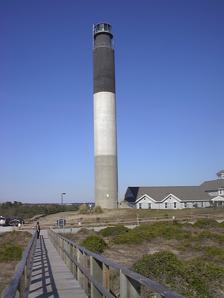
Building: Oak Island Light
Country: Unknown
Year built: 1958
Lighthouse in North Carolina, US Lighthouse Oak Island Light Oak Island Light Location Oak Island, Cape Fear River, North Carolina Coordinates 33°53′34″N 78°02′06″W / 33.8929°N 78.035°W / 33.8929; -78.035 Tower Constructed 1957/8 Foundation Concrete-filled steel pilings Construction Portland concrete Height 153 feet (47 m) Shape Cylindrical Markings Bottom third of tower gray, second third white, top third black Heritage National Register of Historic Places listed place Light First lit 1958 Focal height 169 feet (52 m) Light source LED Range 20.5 nautical miles (nominal) Characteristic Fl (4)W 10s Oak Island Lighthouse U.S. National Register of Historic Places Area 5.7 acres (2.3 ha) NRHP reference No. 07000293 Added to NRHP April 5, 2007 The Oak Island Lighthouse is located in the Town of Caswell Beach near the mouth of the Cape Fear River in Southeastern North Carolina.  It sits next to the Oak Island Coast Guard Station on the east end of Oak Island in Brunswick County looking south out at the Atlantic Ocean.  Featuring 16 LED lights which produce four, one-second bursts of light every 10 seconds, it has a luminous range of 20.5 nautical miles. Owned by the town since 2004, it is managed by a citizens group (Friends of Oak Island Lighthouse). History NOS Nautical Chart 11537–April 2013 In May 1958, the Oak Island Lighthouse replaced the Cape Fear Light , a steel skeleton structure on Bald Head Island which was demolished that same year. The Cape Fear Light began operation in 1903 and was then a functional replacement for the still standing and now popular tourist attraction, the 1817 Bald Head Light (Old Baldy). During the period 1958–1962, the Oak Island Light was the brightest in the US (the Charleston Light in South Carolina now holds that distinction). 1958-Marine Corps helicopters lifting lantern atop the lighthouse In February 2002, it became a news item when the adjoining USCG Station caught fire, and while the station burned to the ground, the lighthouse suffered no damage.  Rebuilt over the existing foundation, the current Coast Guard station closely resembles the old one. The following year, the lighthouse was designated as surplus and in 2004 the Town of Caswell Beach gained ownership from the Federal Government of it, the surrounding grounds and adjacent oceanfront property.  The transfer agreement requires the town to maintain the property for recreation purposes with the Coast Guard continuing to be responsible for operating the beacon. In April 2007, the Oak Island Lighthouse was added to the National Register of Historic Places . A major exterior rehabilitation of the structure was completed in 2016 by the International Chimney Corporation (the same company that moved the Cape Hatteras Light ). Until 2020 the Lighthouse used four 2.5 million candlepower aerobeacon lenses. The lighthouse experienced several power fluctuations causing the motor that rotates the lights to fail, which required the lights to be turned off. USCG ANT Oak Island (Aids to Navigation Team), the group responsible for maintaining the light, have been in the process of evaluating what it would take to upgrade the existing lights to a newer LED technology.  With the failure of the motor, they determined that this would be the perfect opportunity and most cost-effective solution, to implement the new LED lights. The new LED light configuration is being assembled in New London CT, and is in the final stages of compliance testing. The new lights were installed and operational on Oak Island lighthouse in December 2020. The permanent LED lights will be brighter than the current ones due to the minimal Coast Guard light visibility requirements and will operate and rotate as the original lights did (a rotating structure with the appearance of 4 one second flashes followed by 6 seconds of blank). The new lights – 16 in all - are better protected from the elements and designed to be visible out to 20.5 nautical miles (almost 24 statute miles). Construction Oak Island Lighthouse Built in 1957-58 by Brinkley, W.F. & Son Construction Co. located in Granite Quarry NC at a cost of $110,000, it was one of the last lighthouses constructed in the US.  It rests on 24 pilings driven 67' deep to bedrock which are 10" round, filled with concrete and capped by a 30' wide by 3' deep octagonal concrete base.  As for the structure itself, 142' of it is poured concrete, the top 52' of which is black, the middle 50' white, and the bottom 40' feet cement grey.  The black and white colors are not painted on the structure, having instead been mixed into the concrete at the time the tower was constructed. On top of all of this sits an 11' tall aluminum and glass light enclosure.  The inside of the tower has a uniform diameter of a little more than 16' 4", with the exterior concrete walls 8" thick. While the overall structure is 153' tall, it was sited on a small knoll, which has nautical charts showing the light as being 169' above sea level. Tours and accessibility The Oak Island Lighthouse grounds are open to the public year-round for viewing and picture taking, with 30 minute parking provided at the base of the tower from sunrise until sunset.  A walkway to the beach provides a good vantage point for photos of the structure, and descriptive placards along the way describe the site history and resident wildlife/vegetation. The structure itself and the walkway are cared for and managed by a citizens group, Friends of Oak Island Lighthouse (FOIL).  Up until the restrictions imposed by the Covid pandemic, the interior of the lighthouse was open for visits by the  general public, aged seven or above, with tours to the second level (up twelve steps) from Memorial Day–Labor Day on Wednesdays and Saturdays from 10 a.m. until 2 p.m.  Tours to the top of the lighthouse, which has an outside balcony, were offered year round (except for a few major holidays) for those aged nine or older. It required climbing 131 steps, which unlike the classic circular pattern, have straight but very steep sections with eight landings along the way, a style referred to as a 'ships ladder.'  A minimum of two weeks (four weeks in the summer months) advance notice were normally required for such a tour reservation, which could be obtained on-line by visiting the FOIL web site. View from the Oak Island Lighthouse balcony looking towards the east end of Oak Island and the mouth of the Cape Fear River Further reading Hairr, John, North Carolina Lighthouses and Lifesaving Stations (NC) (Images of America) , 2004, ISBN 978-0738515205 Zepke, Terrance Lighthouses of the Carolinas: A Short History and Guide 2011, ISBN 978-1561645039 References